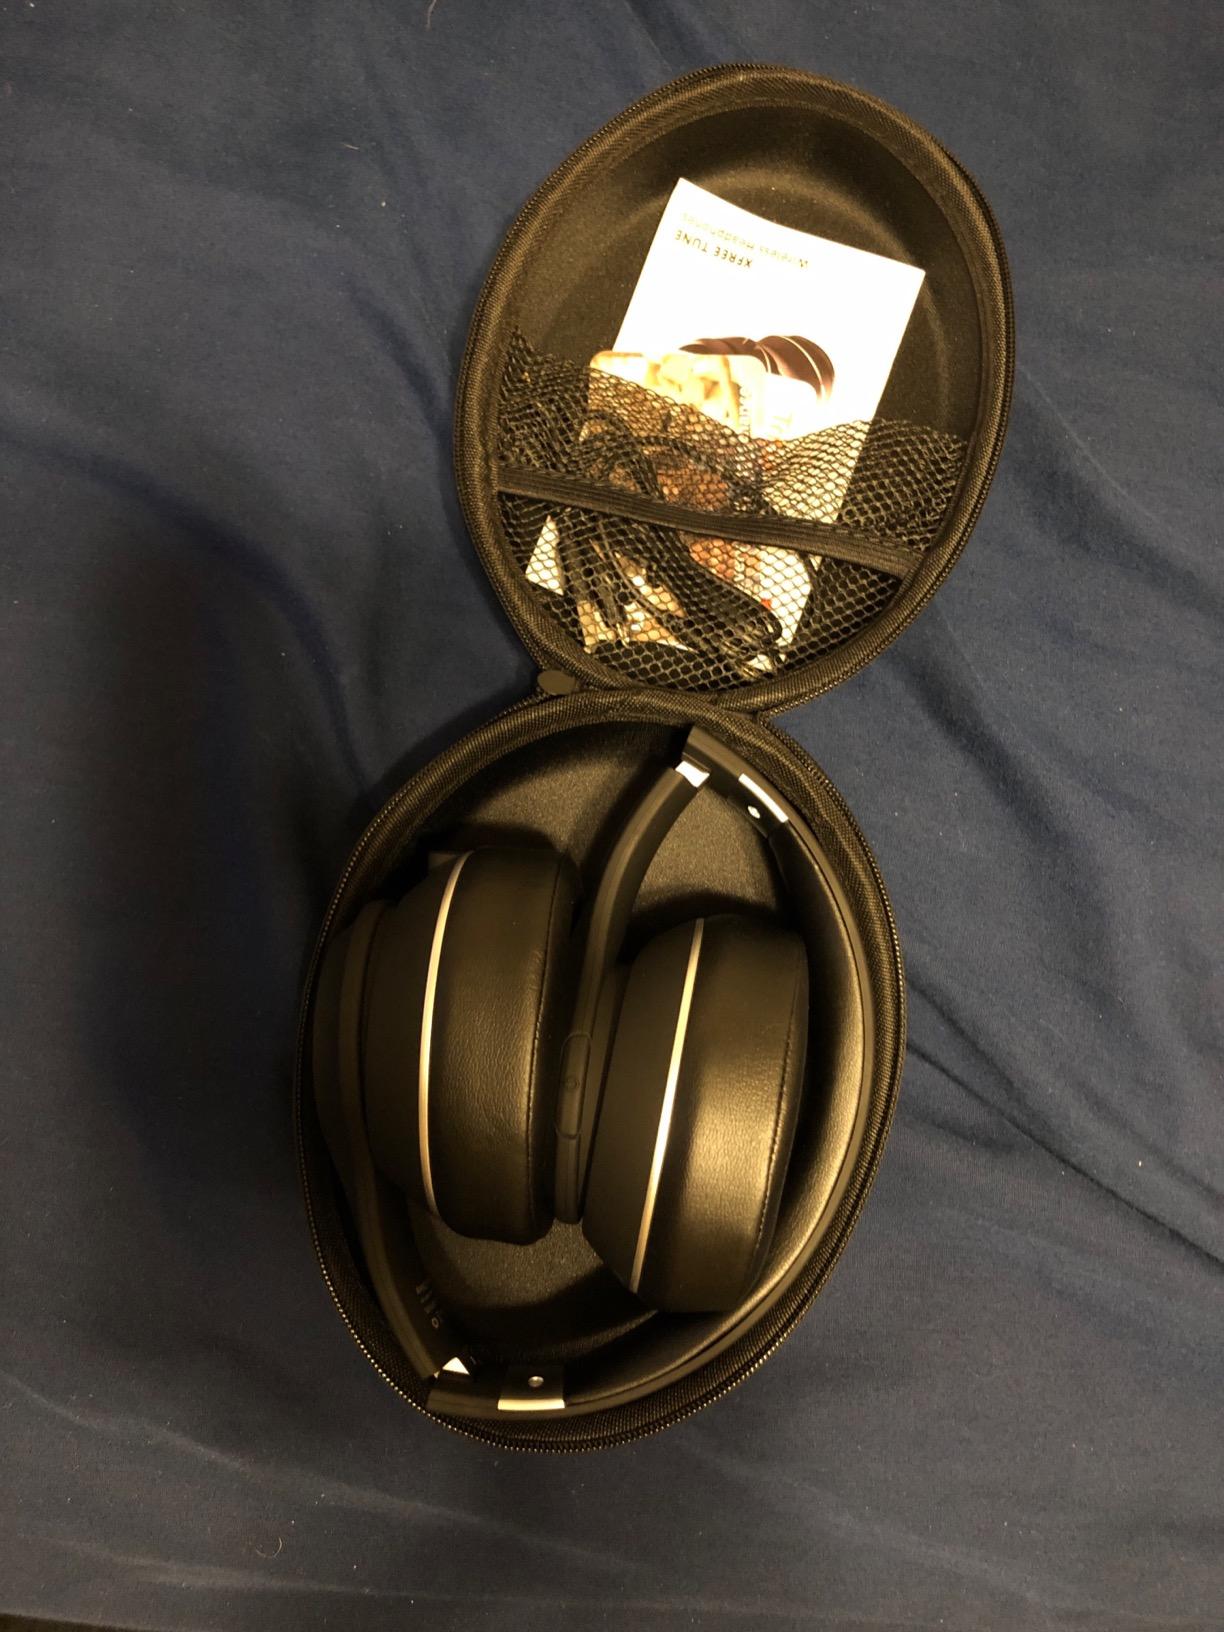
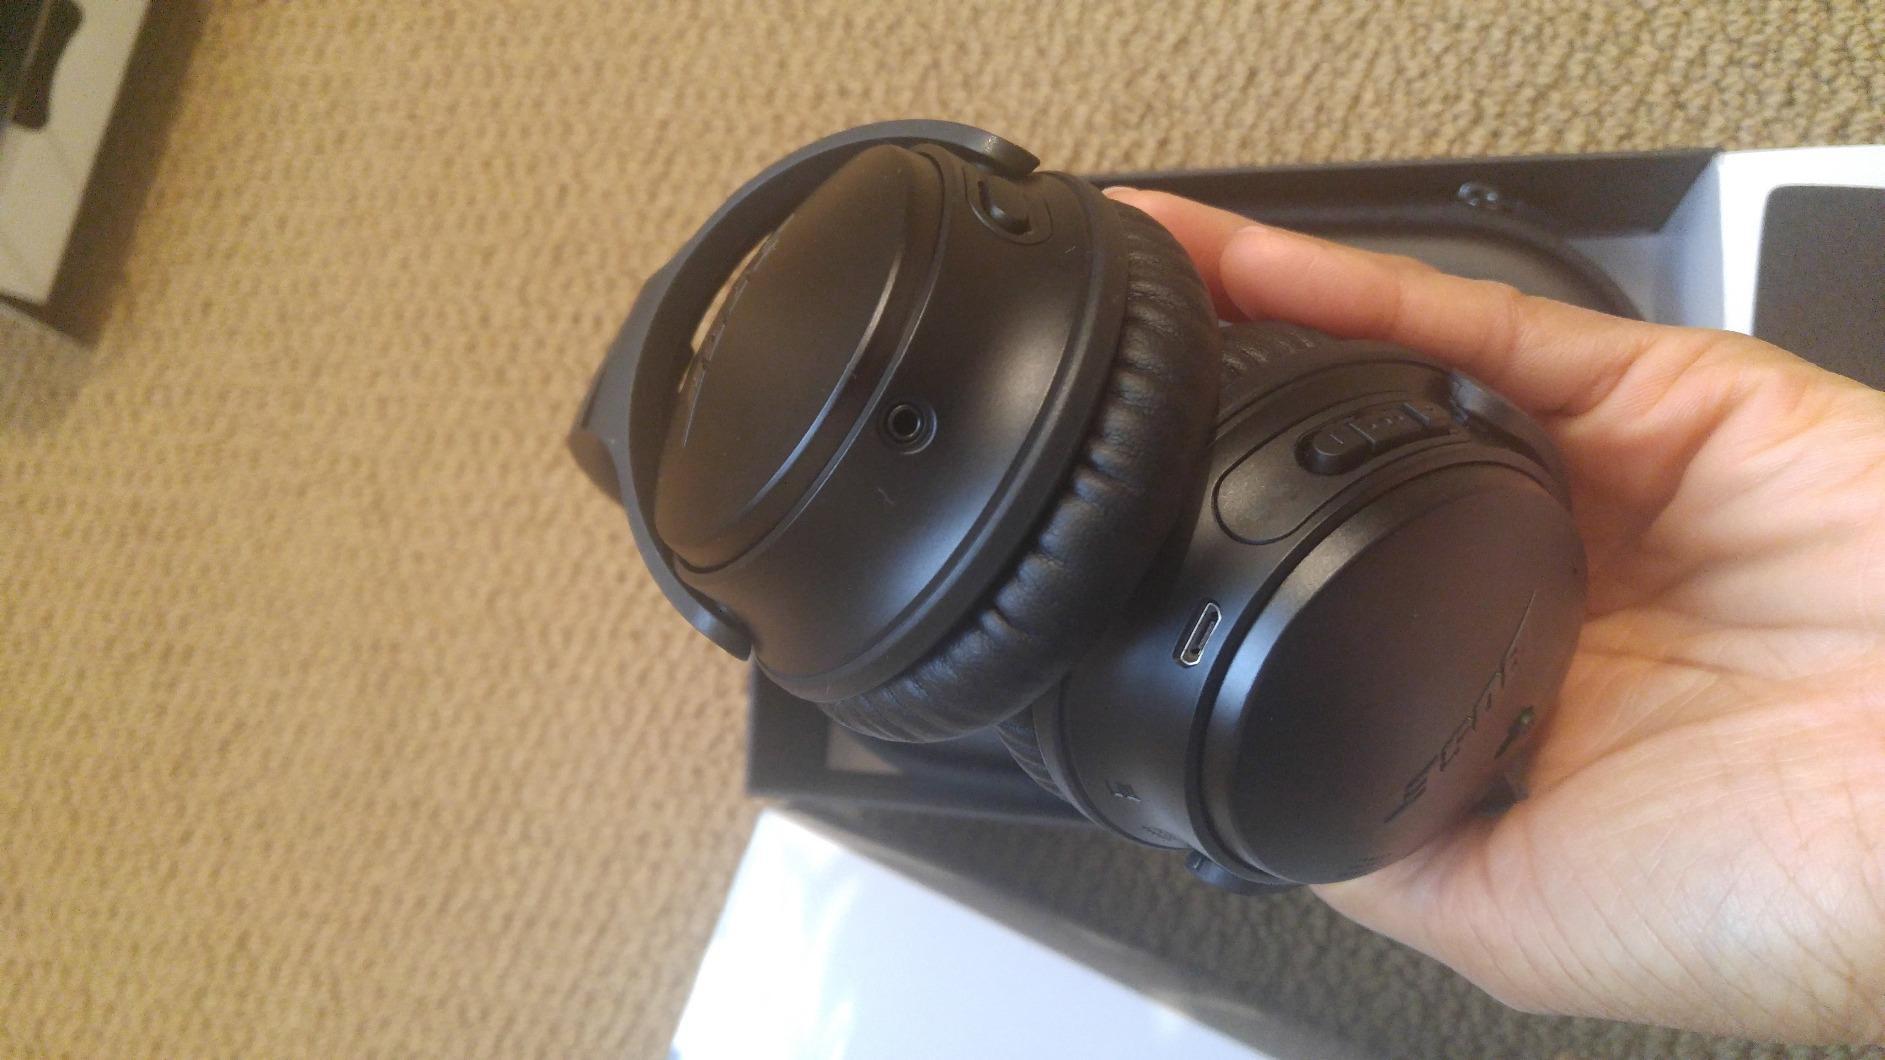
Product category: headphones
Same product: no